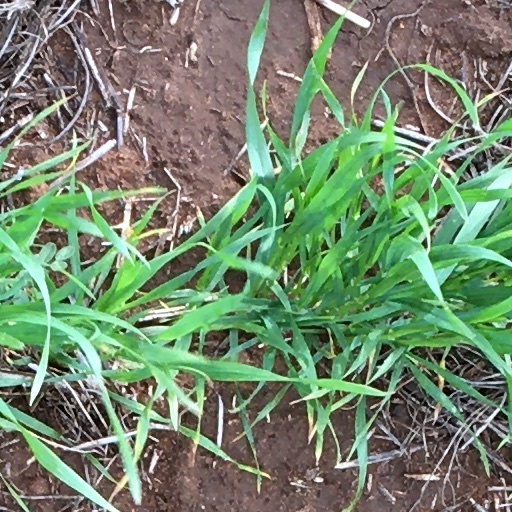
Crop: wheat